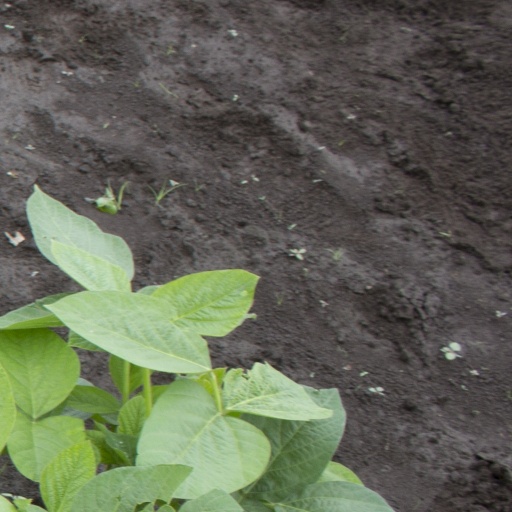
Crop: soybean